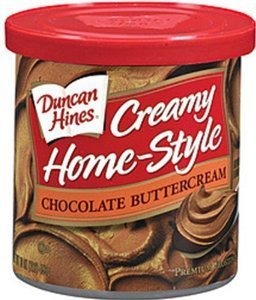
Item Name: Duncan Hines, Creamy Home-Style Chocolate Butter Cream Frosting, 16oz Tub (Pack of 3)
Bullet Point 1: Duncan Hines
Bullet Point 2: Creamy Home-Style
Bullet Point 3: Chocolate Butter Cream
Bullet Point 4: 16oz Tub
Bullet Point 5: Pack of 3
Product Description: Duncan Hines, Creamy Home-Style Chocolate Butter Cream Frosting, 16oz Tub (Pack of 3)
Value: 48.0
Unit: Ounce

Price: 2.075